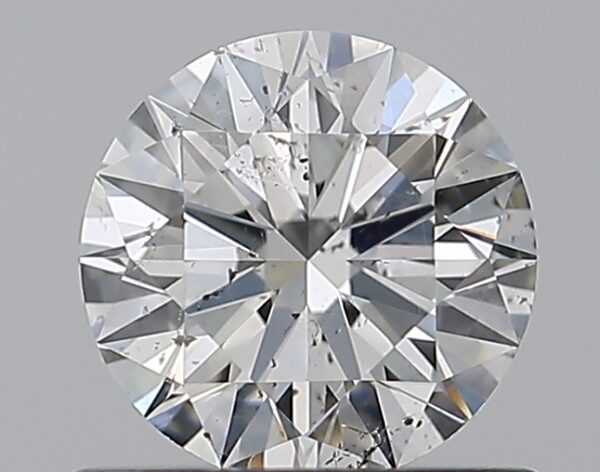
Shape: round
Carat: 0.72
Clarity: SI2
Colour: H
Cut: EX
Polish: VG
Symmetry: EX
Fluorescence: M
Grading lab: GIA
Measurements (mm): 5.73 x 5.76 x 3.5